Shan Bullock

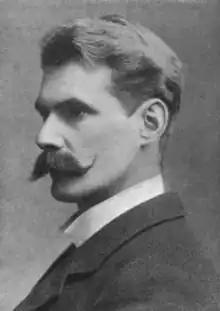

Shan Fadh Bullock (John William, 17 May 1865 – 27 February 1935) was an Irish writer. He was born at Inisherk in Fermanagh and died in Surrey. He attended Farra School in County Westmeath, he failed the Trinity College Dublin entrance exams and moved to London. He served on the secretariat of the Irish Home Rule Convention.